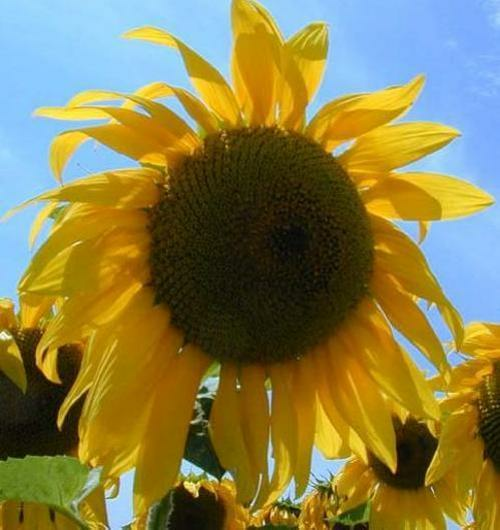
Flower: sunflower